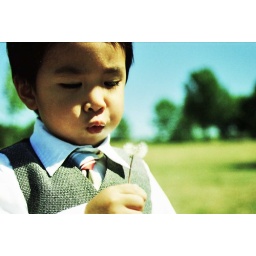
cross processed film, near the lake ontario AJAX, Ont